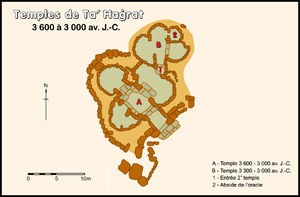
plan du site des temples de Ta' Hagrat
Le complexe de temples de Ta' Ħaġrat se trouve à Mġarr, sur l'île de Malte, très proche de Skorba. C'est le site de référence de la phase Mġarr.
Les connaissances concernant la Préhistoire de Malte sont assez développées car l’archipel maltais a livré d'abondants vestiges de la présence humaine durant l'époque préhistorique et notamment parmi les plus anciennes constructions monumentales au monde, classées au patrimoine mondial de l'UNESCO.